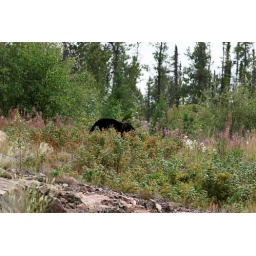
Pictures of our holiday. We saw this bear eating clover and other flowers beside the highway 55km from Yellowknife.